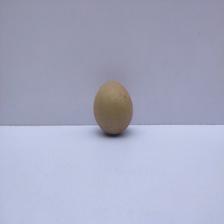
Size: Small